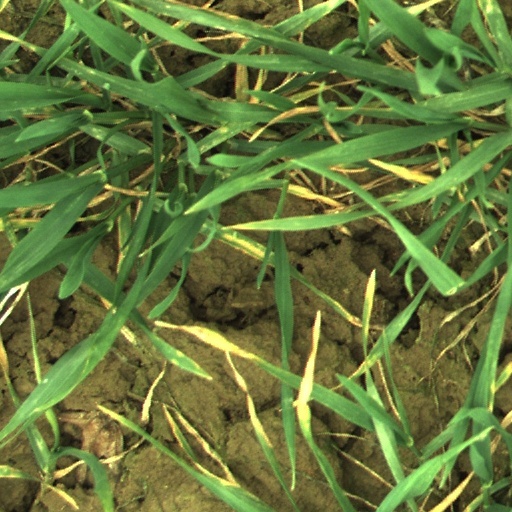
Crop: wheat